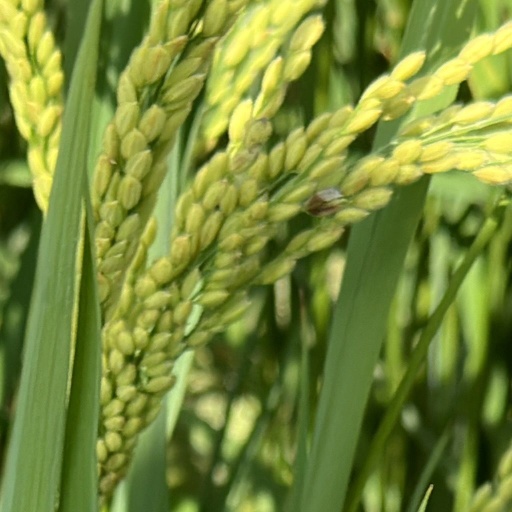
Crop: rice